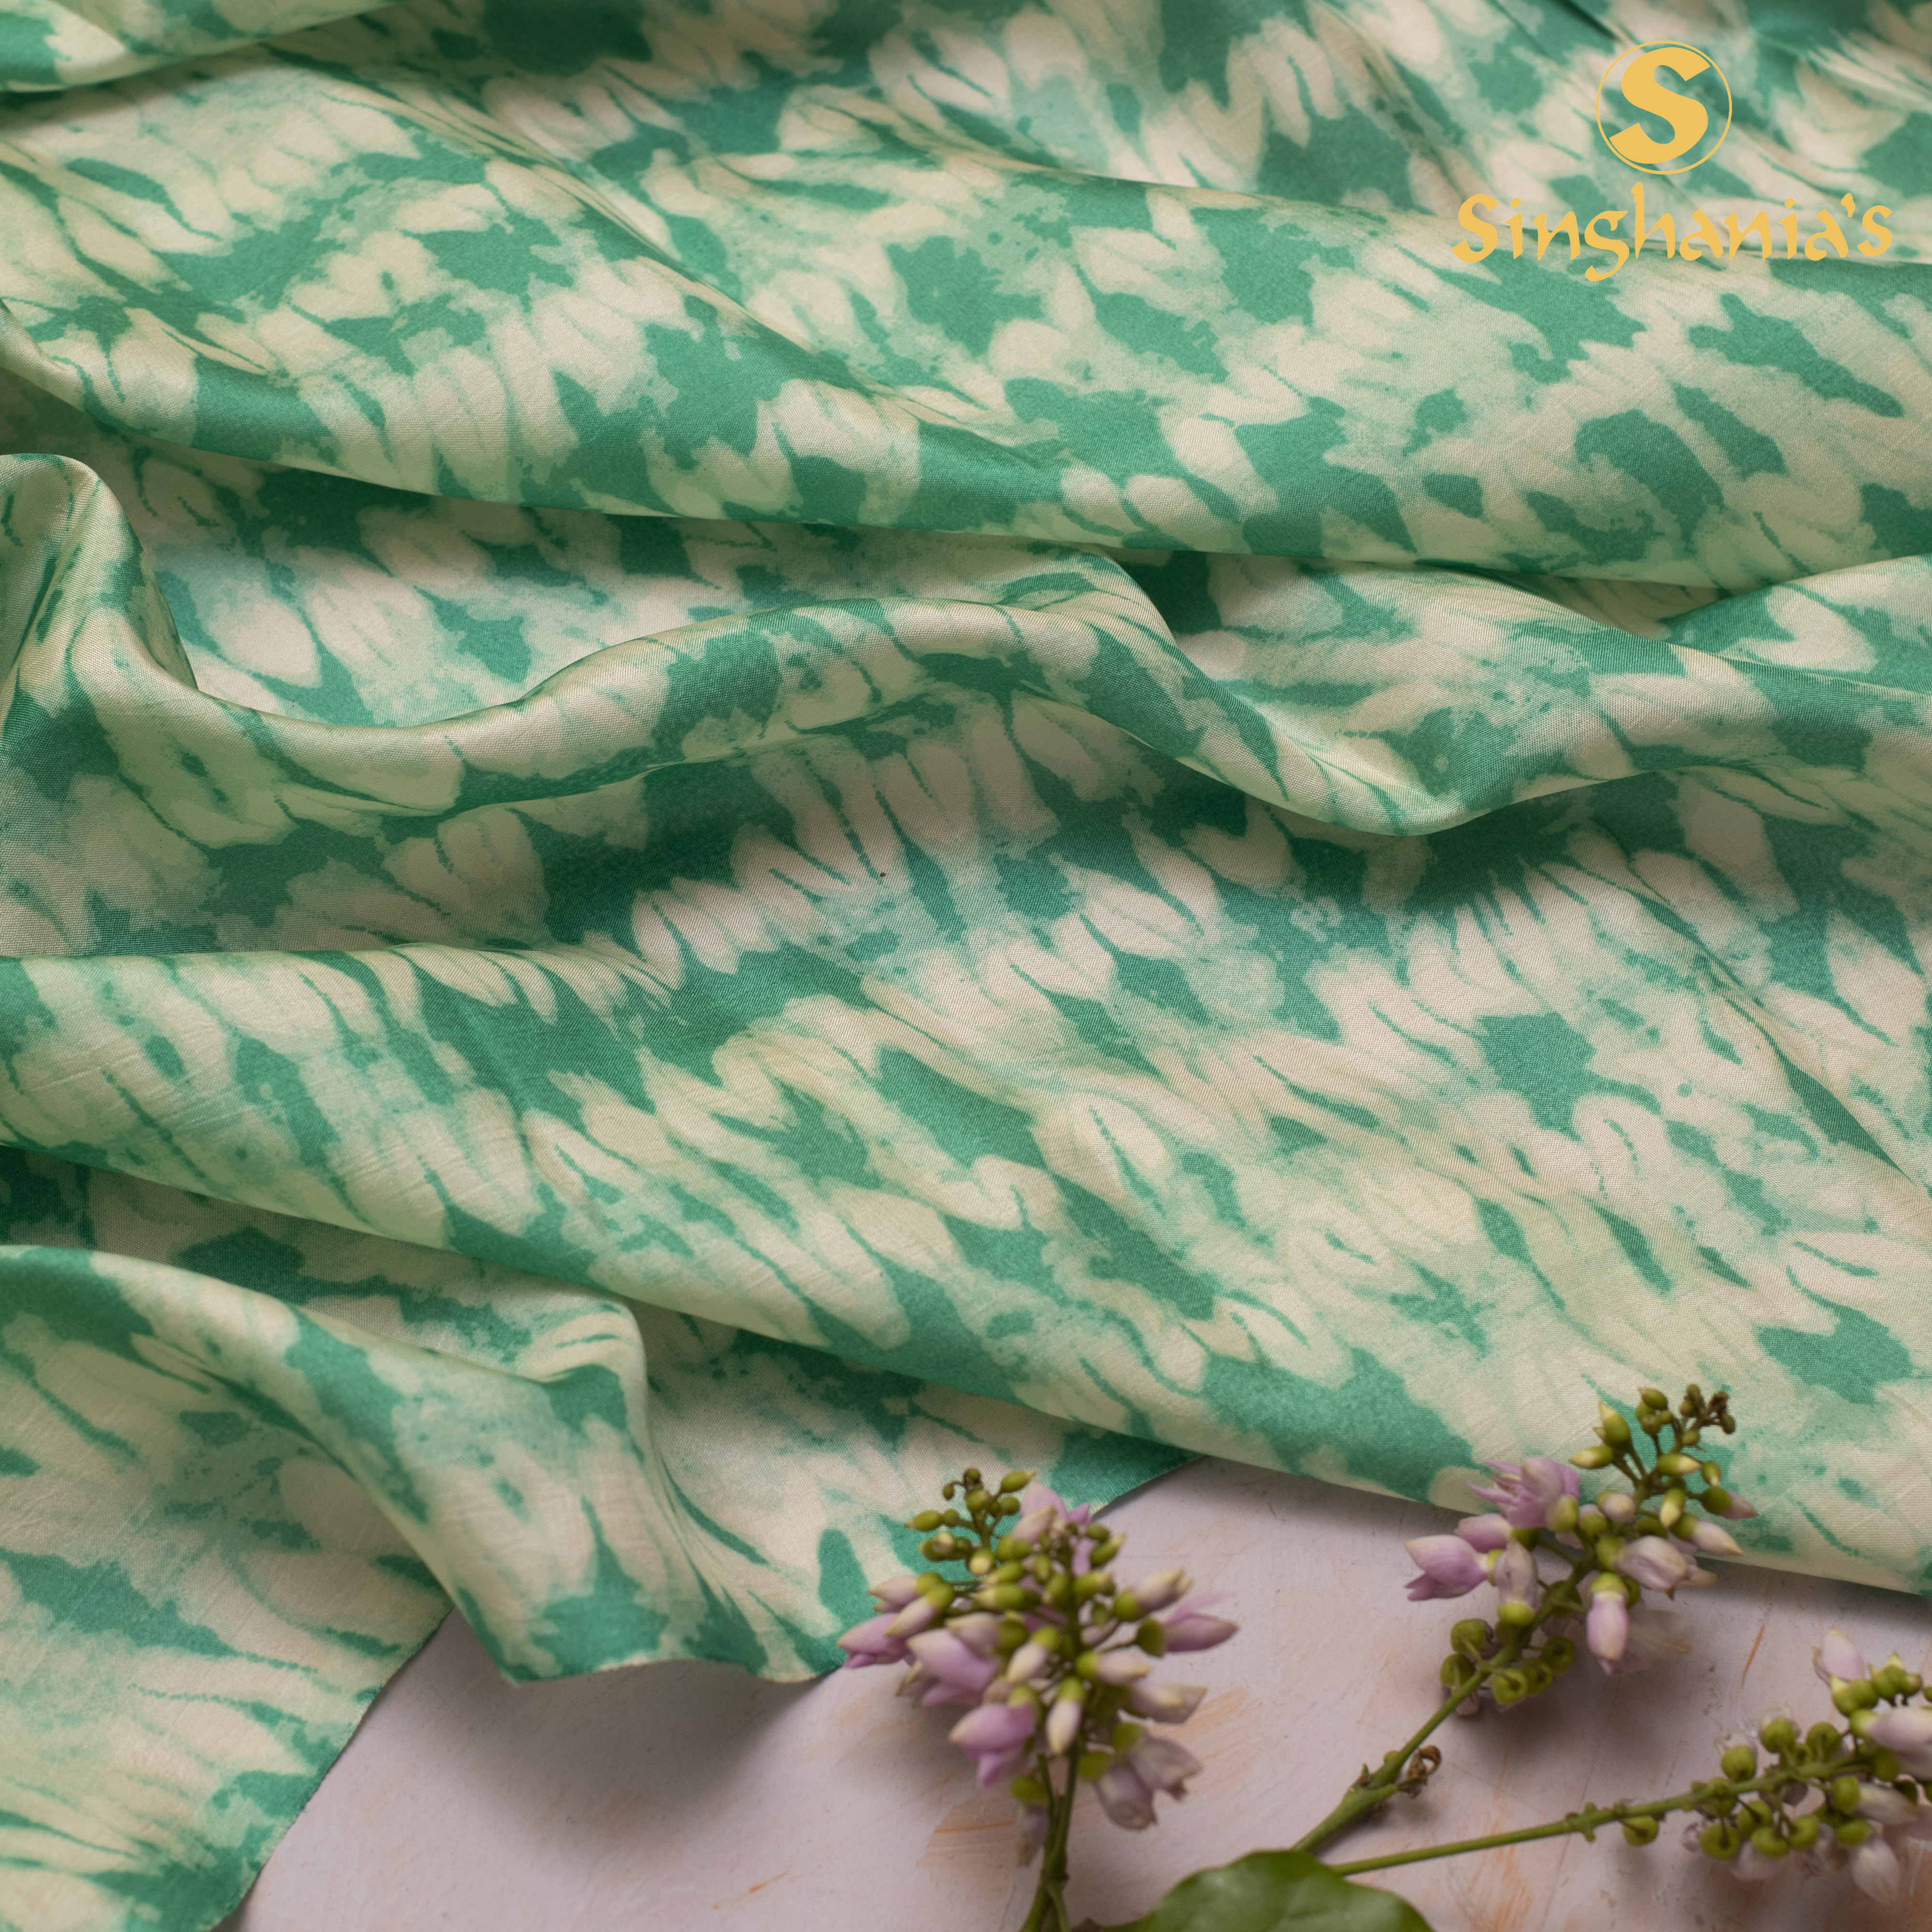
wear, green, aqua, textile, pattern, plant